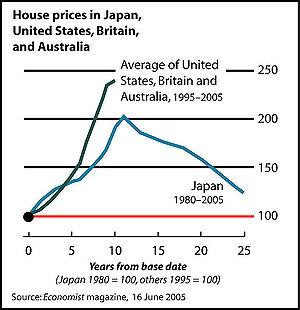
Cet article est une revue des causes de la bulle immobilière américaine des années 2000.